Regina Capitals

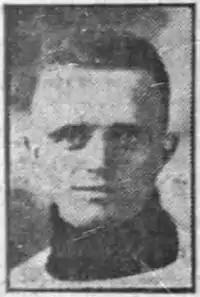
Regina Capitals player Percy Traub.

They finished second overall in each of their first three seasons, with their third season only one point behind first place, but that first season would be the only one in which they would win the playoffs and advance to the next series. After three seasons well above .500, they fell to last place overall in their fourth season (1924–25) with only 8 wins in 28 games.